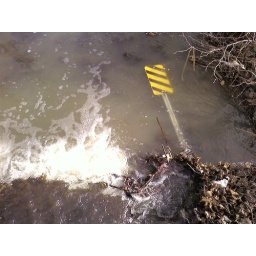
This is the smaller sign that flanked the other side of the bridge. Fittingly, it's in the creek... on the other side of the bridge :-P